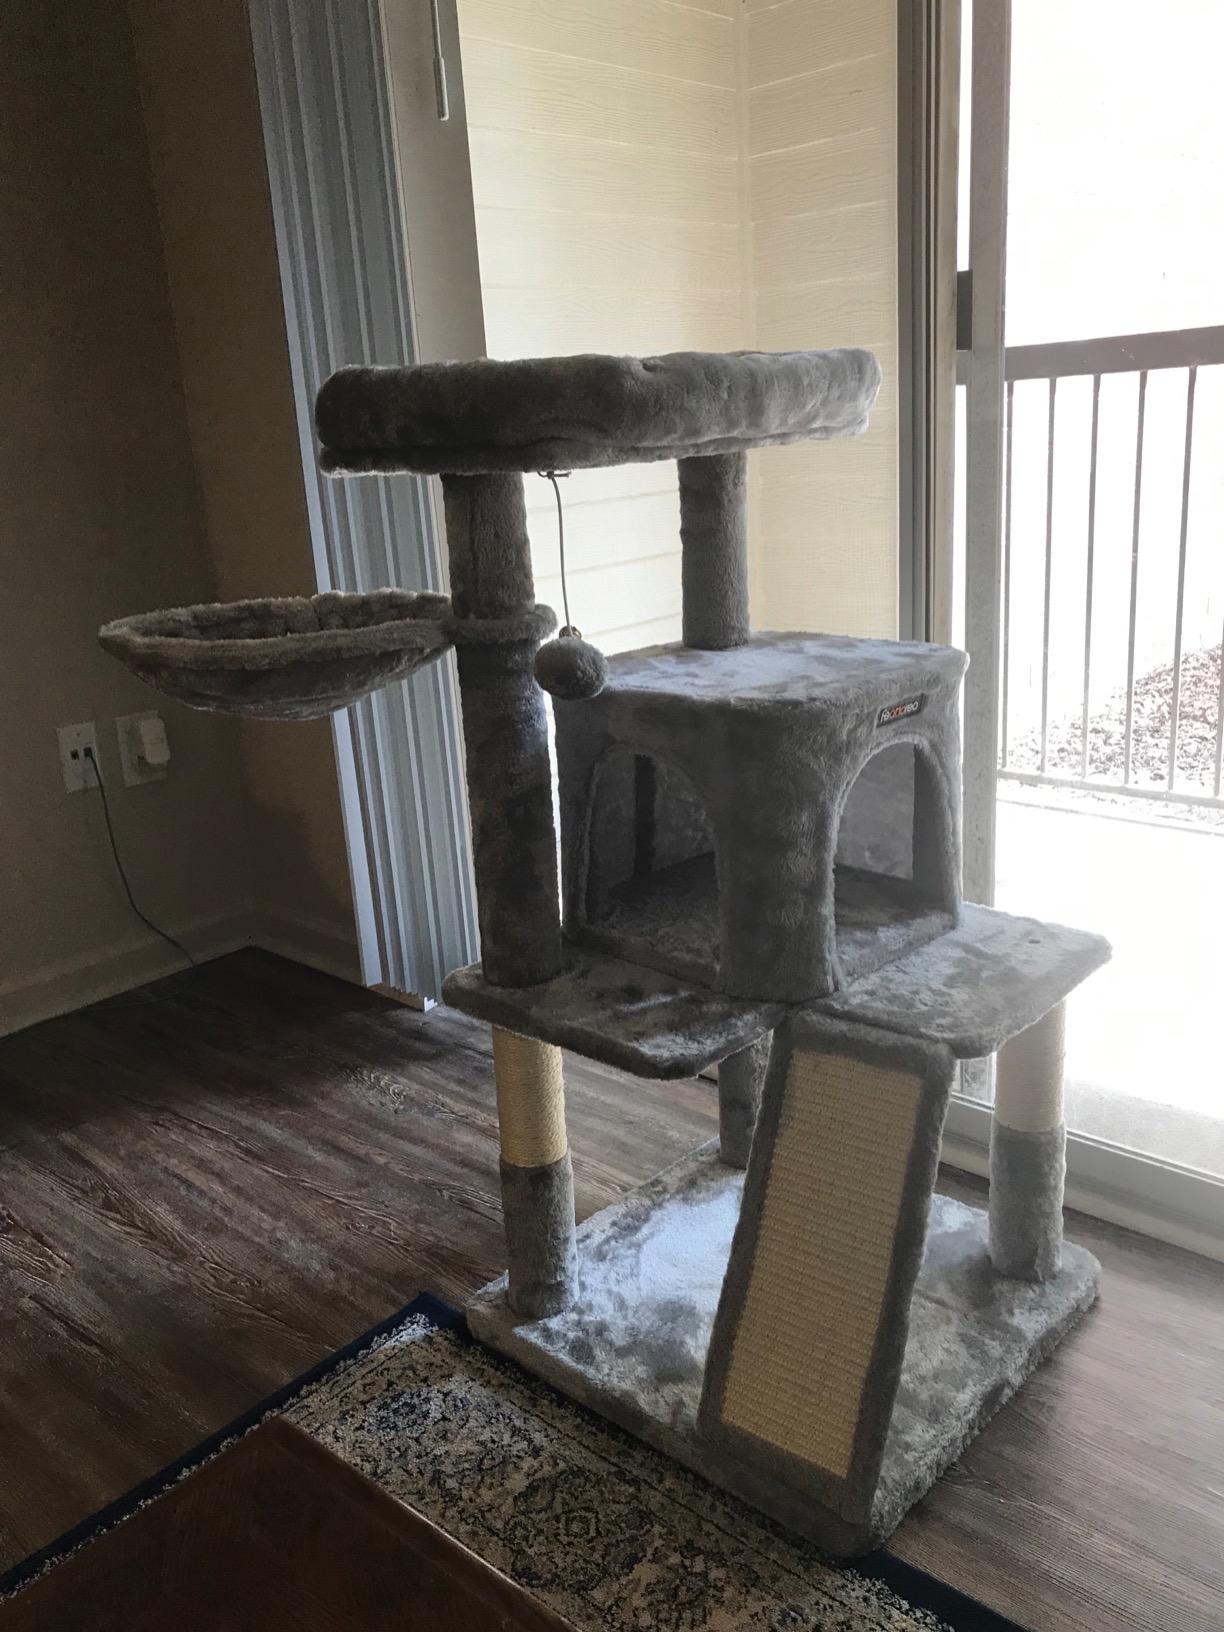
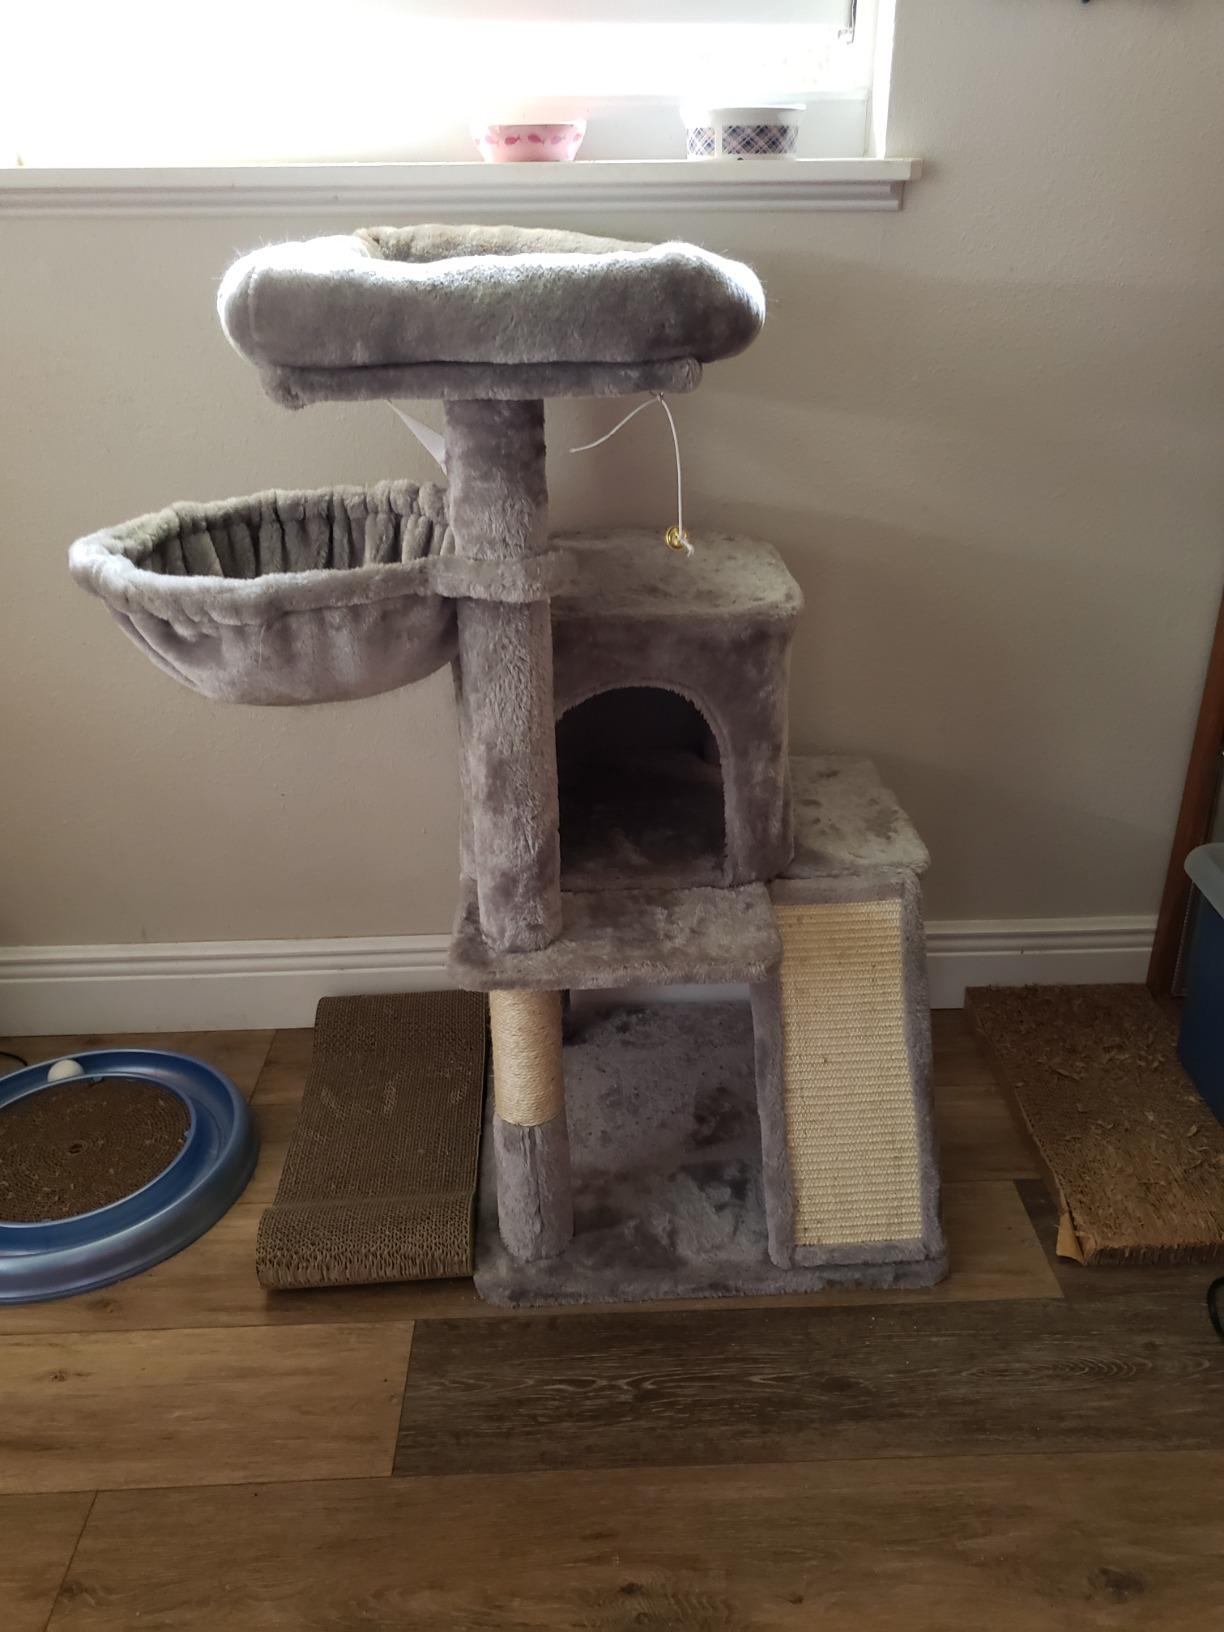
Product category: items_cat tree
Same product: yes